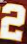
Number: 2